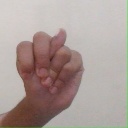
अक्षर: न